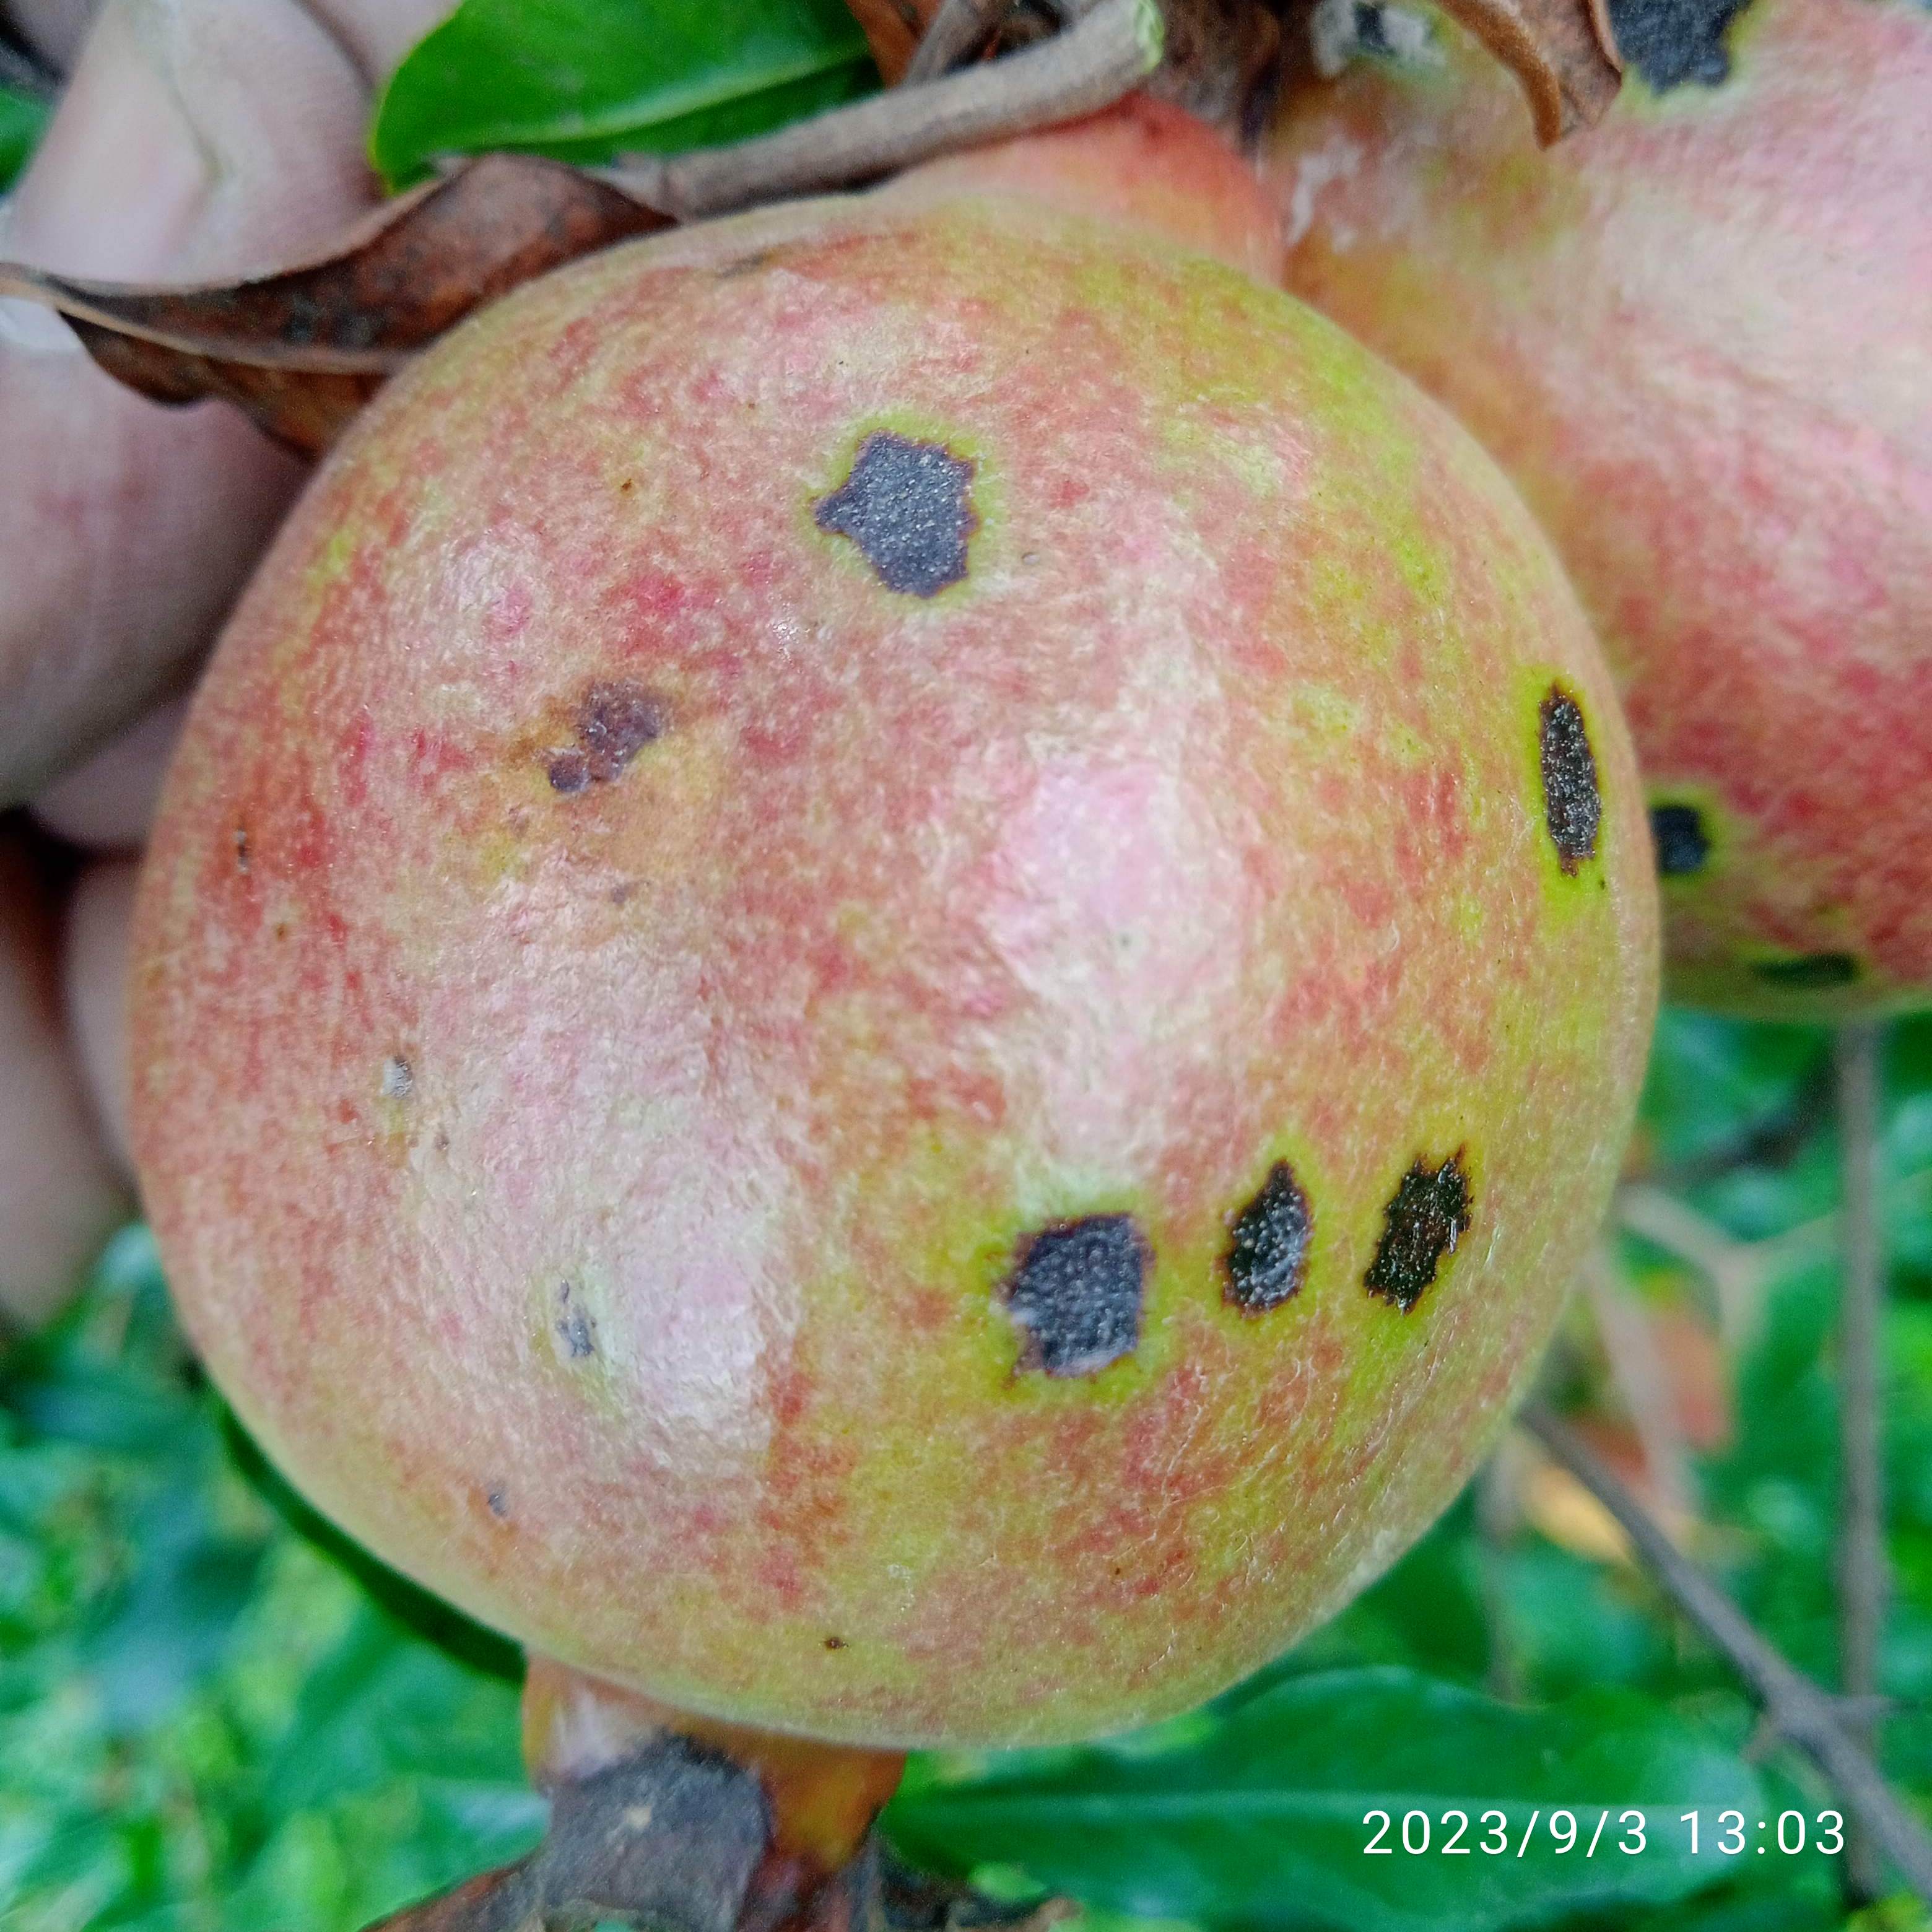
Label: Anthracnose